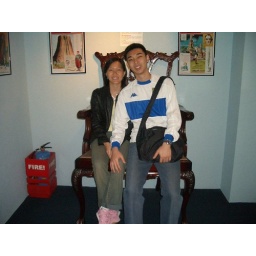
That's us sitting together on the chair for the tallest man in the world!